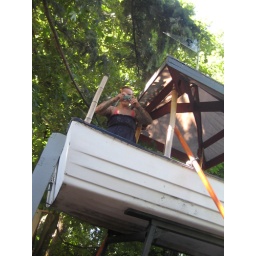
Kakes in a sky boat